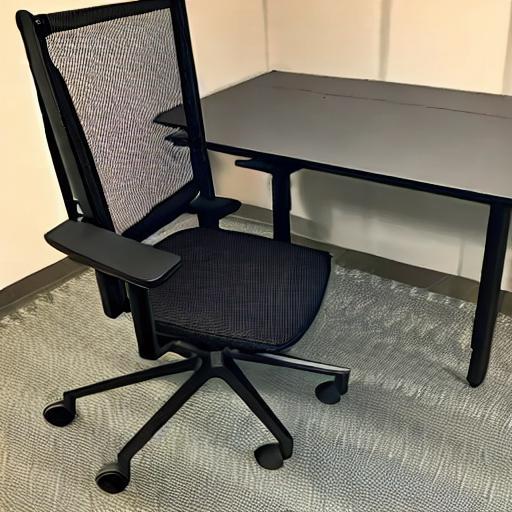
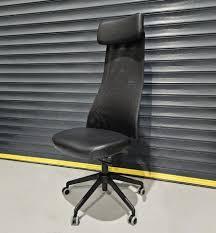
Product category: items_chair
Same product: no